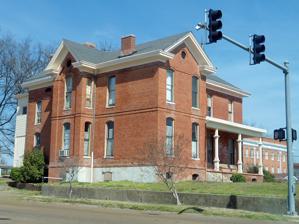
Building: Sidney H. Horner House
Country: United States of America
Year built: 1881
Historic house in Arkansas, United States United States historic place Horner-Gladin House U.S. National Register of Historic Places Main façade of Sidney H. Horner House Location in Arkansas Location 626 Porter Street Helena , Arkansas Nearest city Helena-West Helena Coordinates 34°31′45″N 90°35′24″W / 34.52917°N 90.59000°W / 34.52917; -90.59000 Built 1881 Architect Michael Brennam Architectural style Italianate NRHP reference No. 75000401 Added to NRHP December 4, 1975 The Sidney H. Horner House was built in 1881 by Michael Brennam, an early builder/architect, approximately six blocks to the west of the Mississippi River in Helena, Arkansas .  Sidney H. Horner, a member of an early Helena family, was part of a banking firm established by his father, John Sidney Horner.  The Italianate style house is made of hand-molded brick.  The home has 7 fireplaces and oak parquet floors.  The initial footprint of the house was expanded in 1895 with a two-story east wing also made of brick.  At the same time, the original small front porch was expanded to run the entire length of the new east addition. Electric lights were also added at about this time. History 19th century The house was constructed on a site that had been part of Fort Curtis [1] , a Union Army post which saw considerable action during the Battle of Helena The battle was a belated effort by the Confederate Army to seize Union-occupied Helena.  It was an attempt to relieve the city of Vicksburg, Mississippi from the long siege on the city by Union forces led by General Ulysses S. Grant. Early 20th century Sidney H. Horner died in 1900 leaving a widow and 7 children.  The house was sold to settle his estate and it passed through several owners who made various changes to the house. A back porch was added in 1900. Indoor plumbing was added during the 1920s.  At some point before the 1930s, the roof of the front porch that started with the east-wing addition of 1895, was completely removed.  This left the porch roof as it had existed when the house was first built. The base of the front porch, starting with the east-wing addition, was retained and used as a patio. Mid-20th-century Horner-Gladin House in 2009 during restoration Ivey Gladin was a well-known photographer in the Mississippi Delta , starting his own photography studio in 1939.  He served in the US Navy during World War II.  His wife, Morvene, operated the studio while he was performing military service.  After his return from the war, they purchased the house with another couple with a loan that was referred to as a "GI Bill partnership home loan." Local historians suggest that this was the first loan of this type made in the United States after the war.  The home was changed to a duplex in order to qualify for the loan.  This particular program was set up after World War II to encourage returning veterans to find and purchase multi-family housing in an effort to reduce the shortage of housing in the initial post war years.  After a few years, the Gladin family bought out the interest of the James family.  The home was then converted into their photography studio as well as making it the residence for their family.  The Gladin Photography Studio remained open in the house for almost 50 years.  A collection of approximately 100,000 of Mr. Glavins photos is now part of a collection held by the University of Mississippi at Oxford, Mississippi [2] .  Ivey Gladin is well known among blues enthusiasts for his photographs of Sonny Boy Williamson performing on the King Biscuit Time [3] radio program.  Ivey (d. 2001) and Morvene (d. 2008) Gladin lived in the house until 1999.  The house sat vacant for two years and deferred maintenance caused damage to the home. Today In 2001, the house was sold by the heirs of the Gladin family to a pair of preservation-minded individuals who started a piece-meal restoration effort.  The front porch was rebuilt to its original 1890s configuration.  A window restoration project began utilizing the skills of Ronnie Walker, a graduate of the local Phillips Community College's Building Preservation Trades Program who went on to oversee the restoration of Lakeport Plantation near Lake Village, Arkansas.  Work on the house was delayed when one of the new owners was mobilized with the 39th Infantry Brigade of the Arkansas Army National Guard for service in Iraq and later during Katrina relief efforts in New Orleans.  A new window restoration project was started in the winter of 2008 and is ongoing. The structure is known today as the Horner-Gladin House and is on the National Register of Historic Places . Images Horner-Gladin House, 1930s. Horner-Gladin House, 1960s. See also National Register of Historic Places listings in Phillips County, Arkansas References